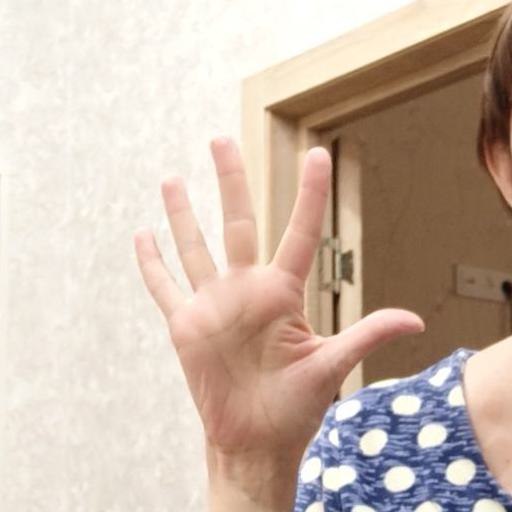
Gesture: palm